Cromer cycle

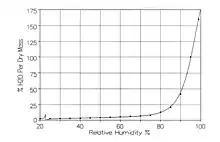

In 2011, Khalifa, Al-Omran, and Mohammed reported on a monitored study of a 2-ton capacity air conditioner unit while exchanging out a silica gel wheel and a wheel made of activated carbon to determine if it would reduce the relative humidity in a small room in Baghdad when compared to the unit without the Cromer cycle added. They found that the "Cromer cycle can reduce the indoor relative humidity from 80% to about 60% using active carbon of 5 cm wheel thickness."